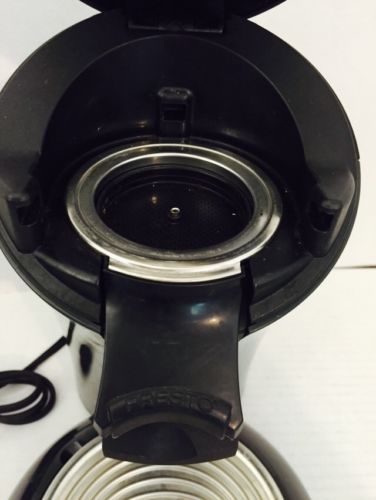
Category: coffee maker